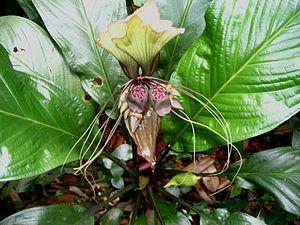
Tacca integrifolia - Détail de la fleur . Bukit Nanas Forest Reserve, Kuala Lumpur - Malaisie
Tacca integrifolia, la « plante chauve-souris blanche », est une espèce de plantes herbacées du genre Tacca, de la famille des Taccaceae selon la classification classique, ou des Dioscoreaceae selon la classification phylogénétique.